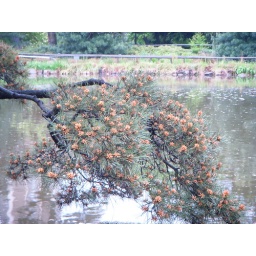
Black pine tree in the Japanese Garden